Orality

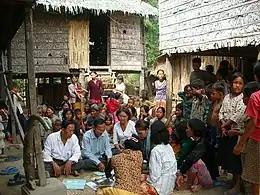
An oral community in Takéo, Cambodia, confronts writing. Modern scholarship has shown that orality is a complex and tenacious social phenomenon.

Orality is thought and verbal expression in societies, distinct from the technologies of literacy (especially writing and print). The study of orality is closely allied to the study of oral tradition.